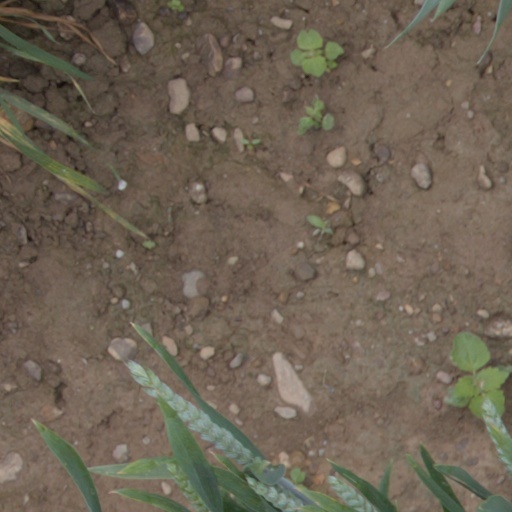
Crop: wheat